San Luis Obispo County wine

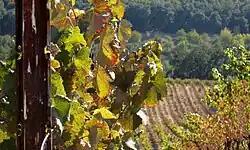
SLO County vineyard

San Luis Obispo (SLO) County wine is a appellation that designates wine made from grapes grown in San Luis Obispo (SLO) County, California which is sandwiched between Santa Barbara County to the south and Monterey County at the northern boundary on the Pacific coast. Its location sits halfway between the cities of San Francisco and Los Angeles on the north–south axis of U.S. Route 101 and Pacific Coast Highway (PCH). The county lies entirely within the Central Coast viticultural area. County names in the United States automatically qualify as legal appellations of origin for wine produced from grapes grown in that county and do not require registration with the Alcohol and Tobacco Tax and Trade Bureau (TTB) of the Treasury Department. TTB was created in January 2003, when the Bureau of Alcohol, Tobacco and Firearms (ATF) was extensively reorganized under the provisions of the Homeland Security Act of 2002.